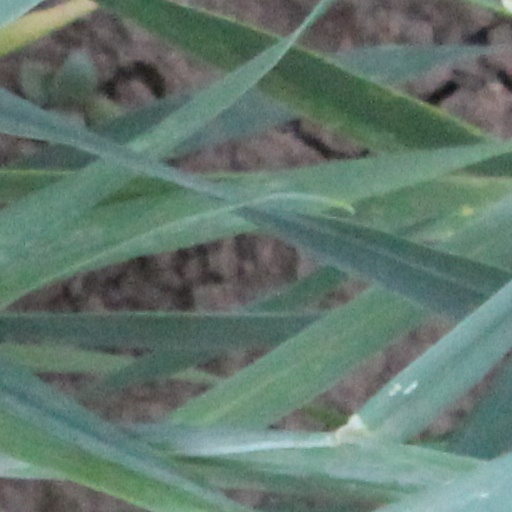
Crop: wheat